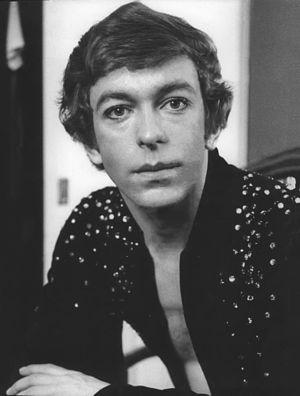
Toller Cranston, né le 20 avril 1949 à Hamilton et mort le 24 janvier 2015 à San Miguel de Allende, est un patineur artistique canadien. Il est notamment médaillé de bronze aux Jeux olympiques d'hiver de 1976.